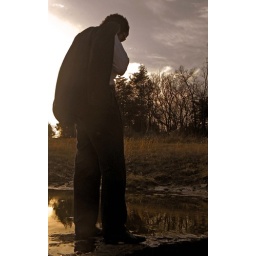
This is at the low water crossing near my folks' house in Byng. (elemental portrait)